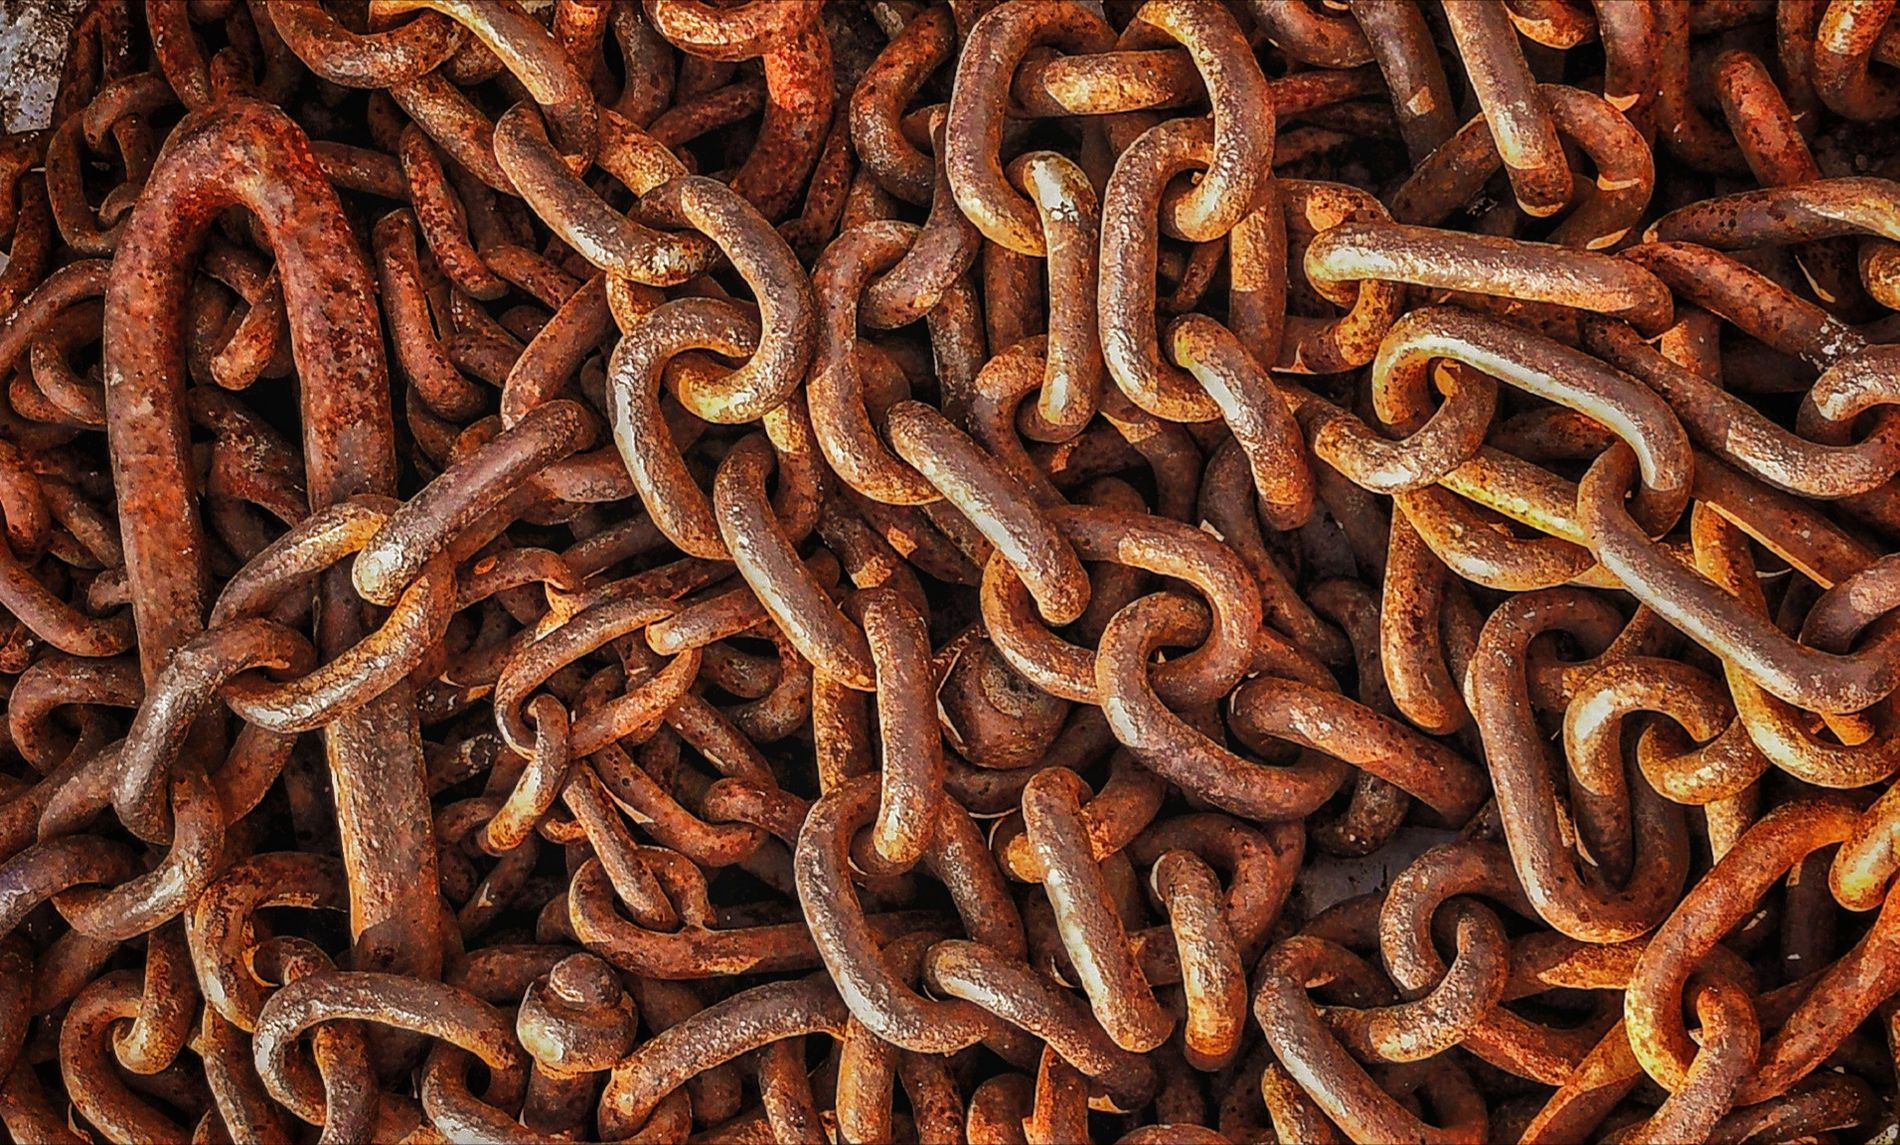
Rusty chain.
A picture of a large rusty chain is shown in a close up. The whole frame is filled with its rough and aged surface.
Extreme close up of of a large rusty chain focusing entirely on the surface of the chain and its corroded texture. in a color palette of rusty orange, deep brown, dark grey and hints of black adding depth to the aged metal.
Labels: Corrosion, Rust, rusty chain
Camera: HUAWEI VTR-L09
Aperture: F2.2
Exposure: 1/130 sec
ISO: 50
Focal length: 4.0 mm